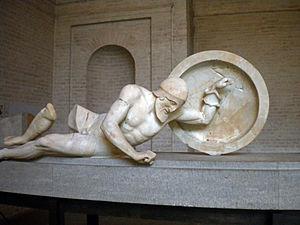
Le nu est un motif constant dans la Grèce antique pour les sculpteurs et les peintres. Les céramiques peintes présentent des multitudes de corps nus. Ce motif occupe donc une part importante des représentations figuratives qui nous sont parvenues de cette époque, essentiellement dans les peintures sur céramique et les sculptures. Son étude relève de l’histoire anthropologique, esthétique, sociale et religieuse du monde grec antique.
Dans la mythologie grecque, Laomédon, fils d'Ilos et d'Eurydice, est le second roi mythique de Troie, au XIVᵉ siècle av. J.-C. ou au XIIIᵉ siècle av. J.-C. Il est notamment le père de Priam, roi de Troie au cours de la guerre contre les Grecs, et d'Hésione qu'il fait enchaîner à un rocher, la sacrifiant au monstre marin Céto, envoyé de la colère de Poséidon. Elle est sauvée grâce à l'intervention d'Héraclès. Il fait bâtir le mur qui protège sa ville par les dieux Apollon et Poséidon. Refusant de les rétribuer, il attire leur courroux sur lui et ses sujets. Son histoire met souvent en avant sa mauvaise foi et ses parjures à l'encontre des dieux et d'Héraclès. Sa légende préfigure la guerre de Troie.